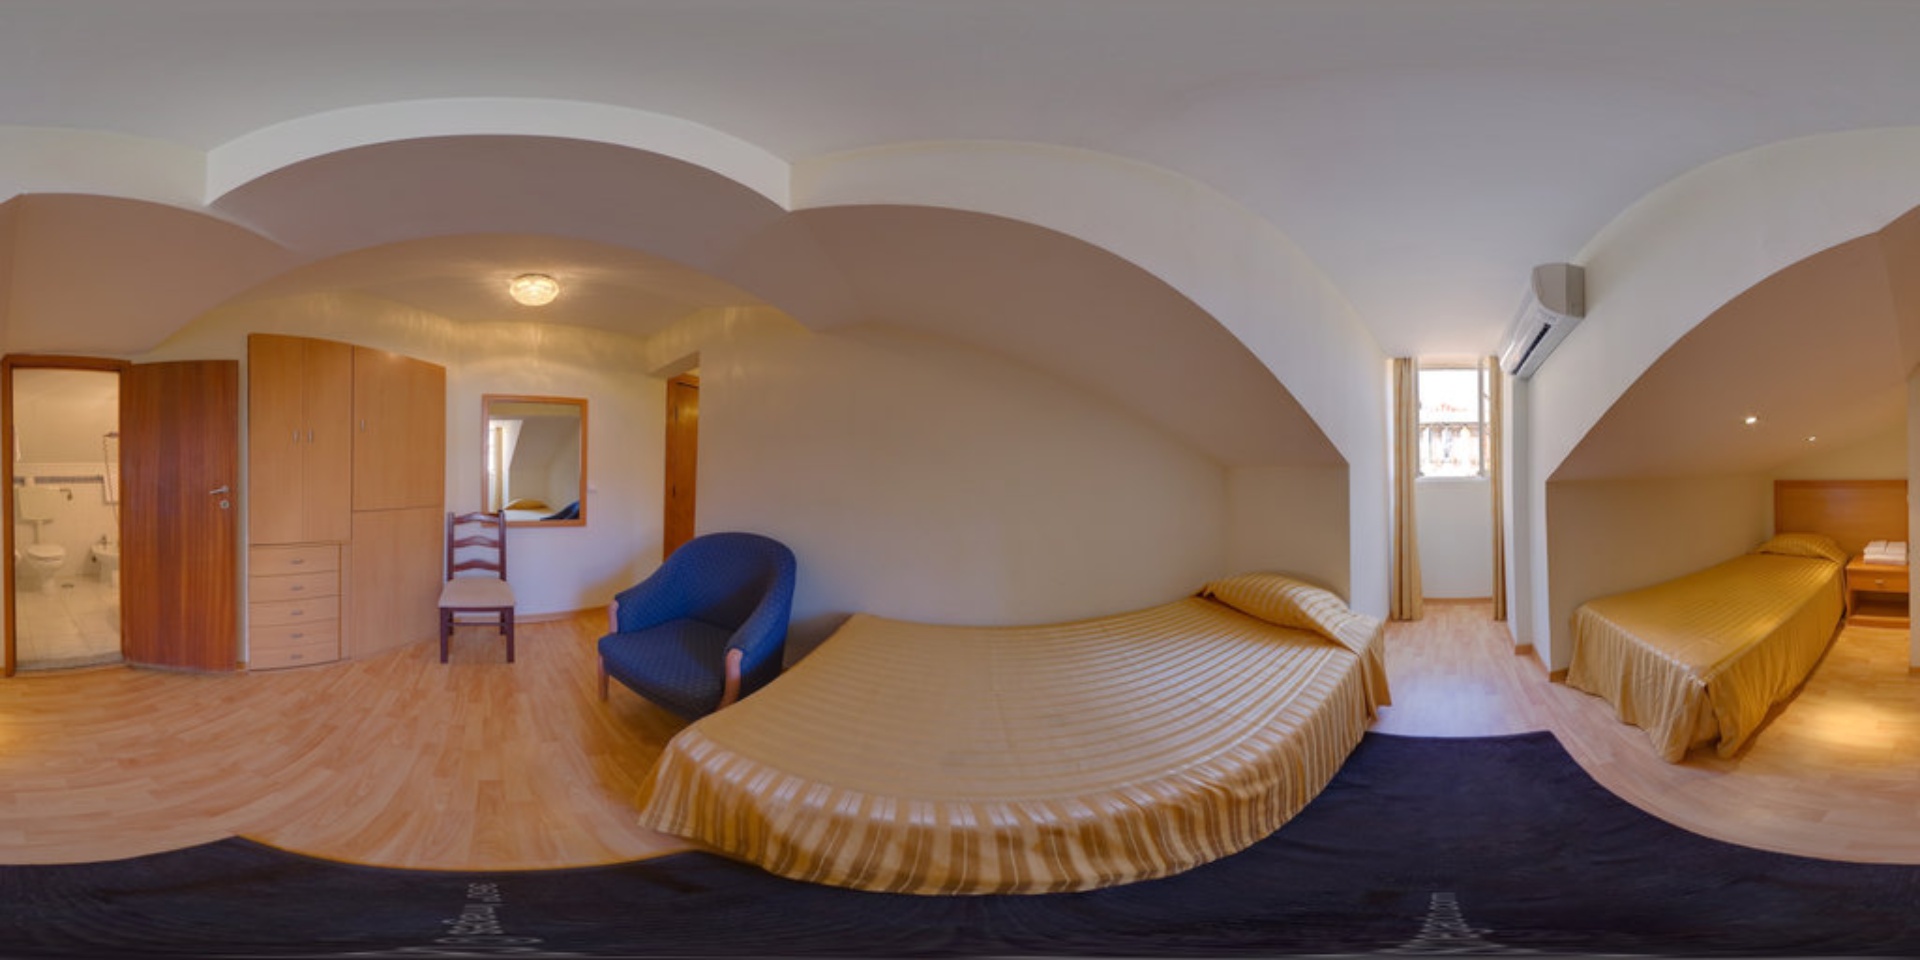
Referred object: the wooden chair in front of the wardrobe

Referred object: the blue armchair